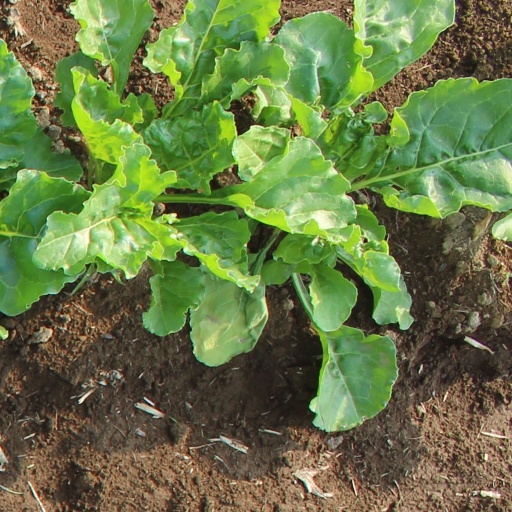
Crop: sugar beet